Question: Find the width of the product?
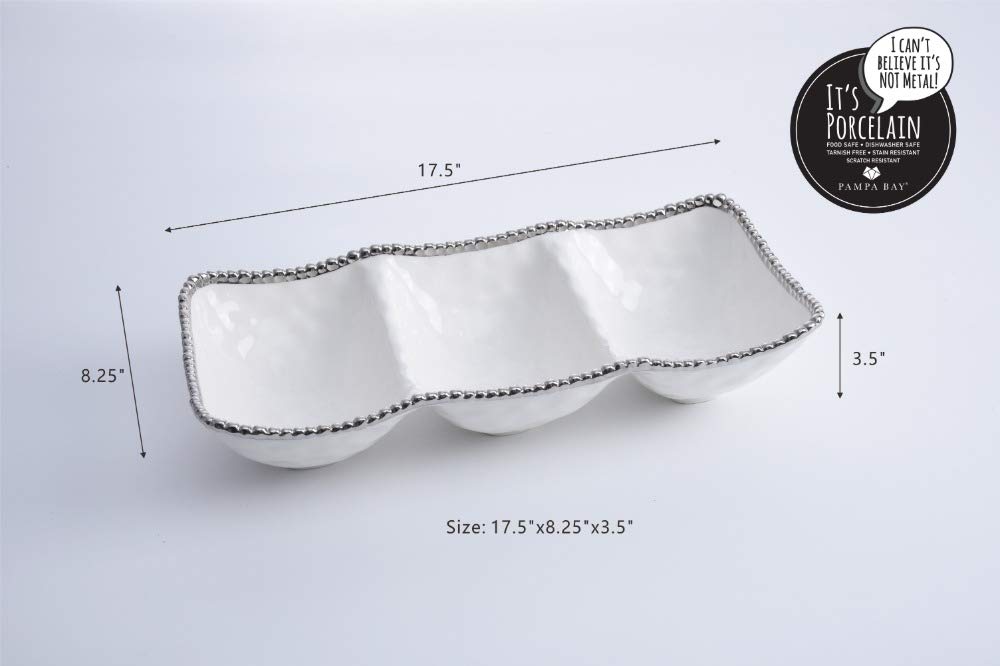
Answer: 8.25 inch